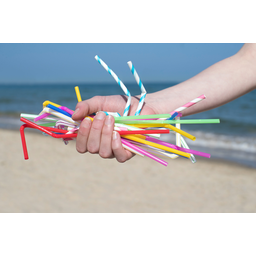
Label: plastic